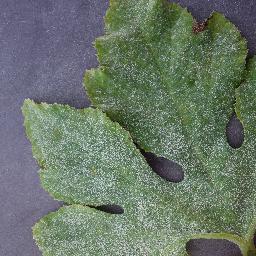
Label: Squash___Powdery_mildew